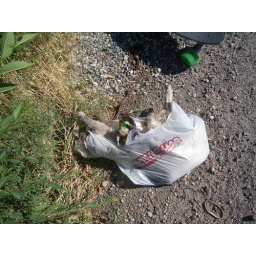
animal cruelty-dead cats in a bag